A Very British Scandal

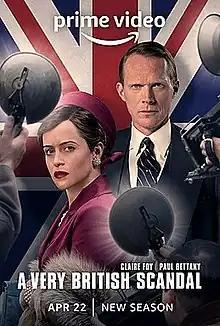

A Very British Scandal is a 2021 British three-part historical drama series starring Claire Foy as Margaret Campbell, Duchess of Argyll and Paul Bettany as Ian Campbell, 11th Duke of Argyll. While not a direct sequel or continuation, its production company, Blueprint Pictures, previously made "A Very English Scandal" (2018), about the Thorpe affair. A third installment "A Very Royal Scandal" (2024), based on the infamous Prince Andrew interview with Emily Maitlis premiered in September 2024.